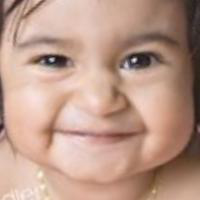
Age group: age 01-10